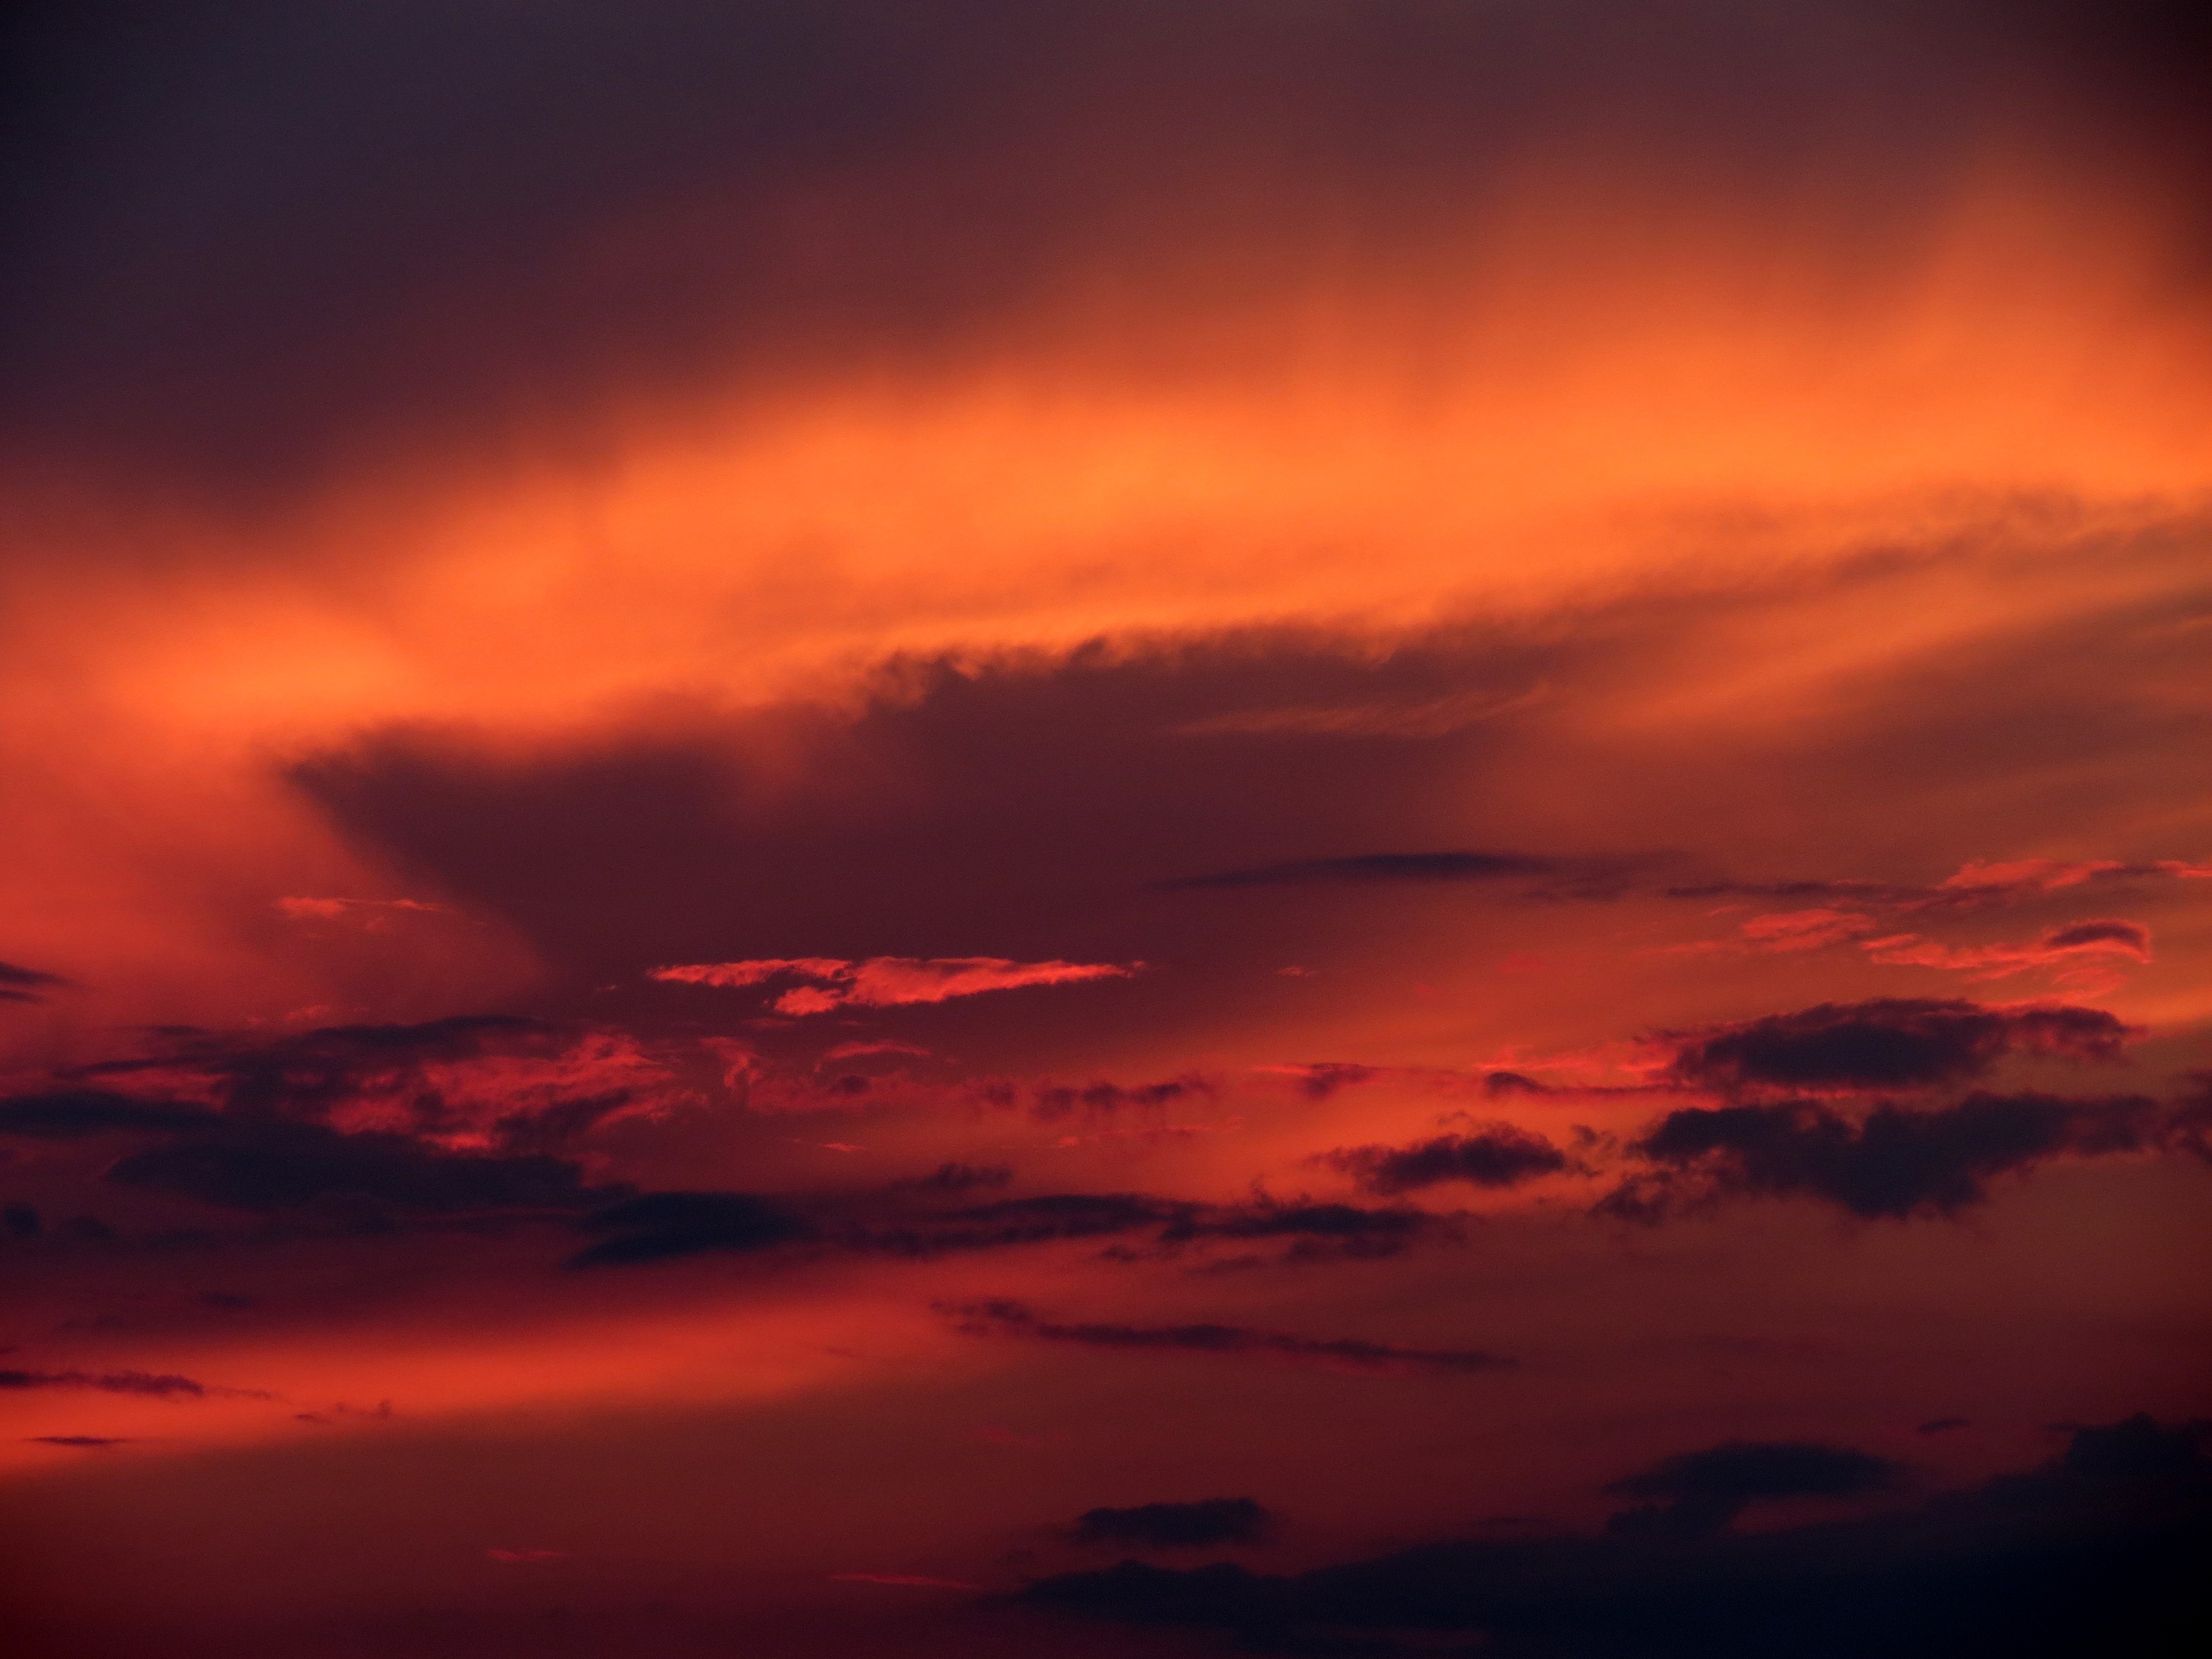
sunset, wolkenspiel, clouds, sky, evening sky, abendstimmung, dusk, nature, evening, sun, afterglow, mood, twilight, red, atmospheric, dramatic sky, reddish, gewitterstimmung, summer, color, orange